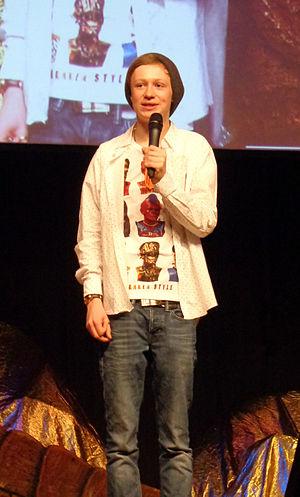
Outlander, ou Outlander - Le Chardon et le Tartan au Québec et en Suisse, est une série télévisée américaine créée par Ronald D. Moore et diffusée depuis le 9 août 2014 sur Starz et au Canada depuis le 24 août 2014 sur Showcase pour les deux premières saisons, puis en simultané sur W Network depuis la troisième saison. Elle est l'adaptation de la série de romans de fantasy Le Chardon et le Tartan écrits par Diana Gabaldon.